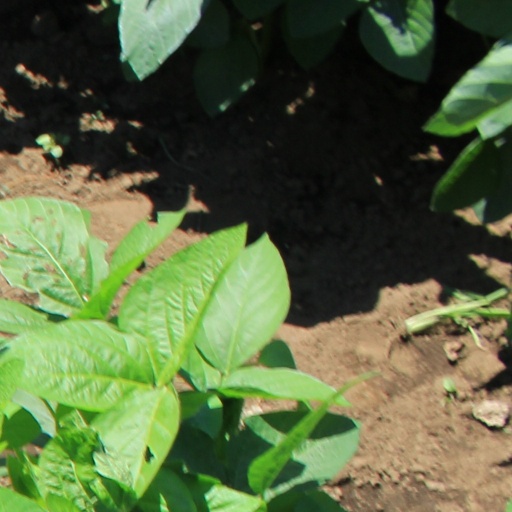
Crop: soybean